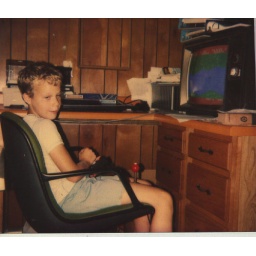
Playing TI/99/4A home computer in basement